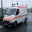
Label: ambulance